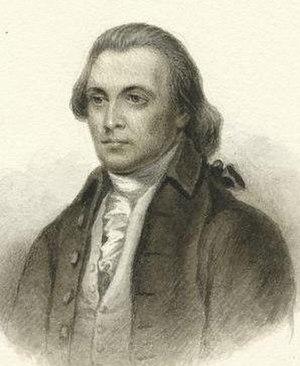
Thomas Lynch senior (1727-1776), homme politique américain, délégué au Stamp Act Congress et au Continental Congress.
Thomas Lynch est un planteur et homme politique américain de Caroline du Sud, né en 1727, mort en 1776. Il est délégué au Stamp Act Congress en 1765, puis au Premier et au Second Congrès continental de 1774 à sa mort en 1776.